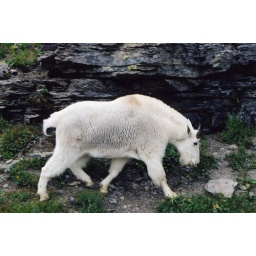
mountain goat by rocks